Hardcore Henry

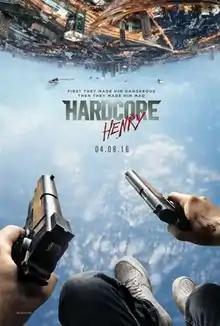
US theatrical release poster

Hardcore Henry is a 2015 science fiction action film written and directed by Ilya Naishuller (in his feature directorial debut), and produced by Timur Bekmambetov, Naishuller, Inga Vainshtein Smith, and Ekaterina Kononenko. Will Stewart provided additional writing for the film. The film is notable for being shot entirely from the first-person perspective of its lead character.